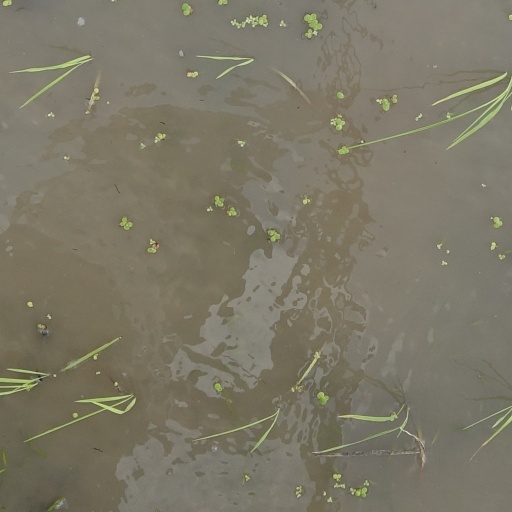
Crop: rice